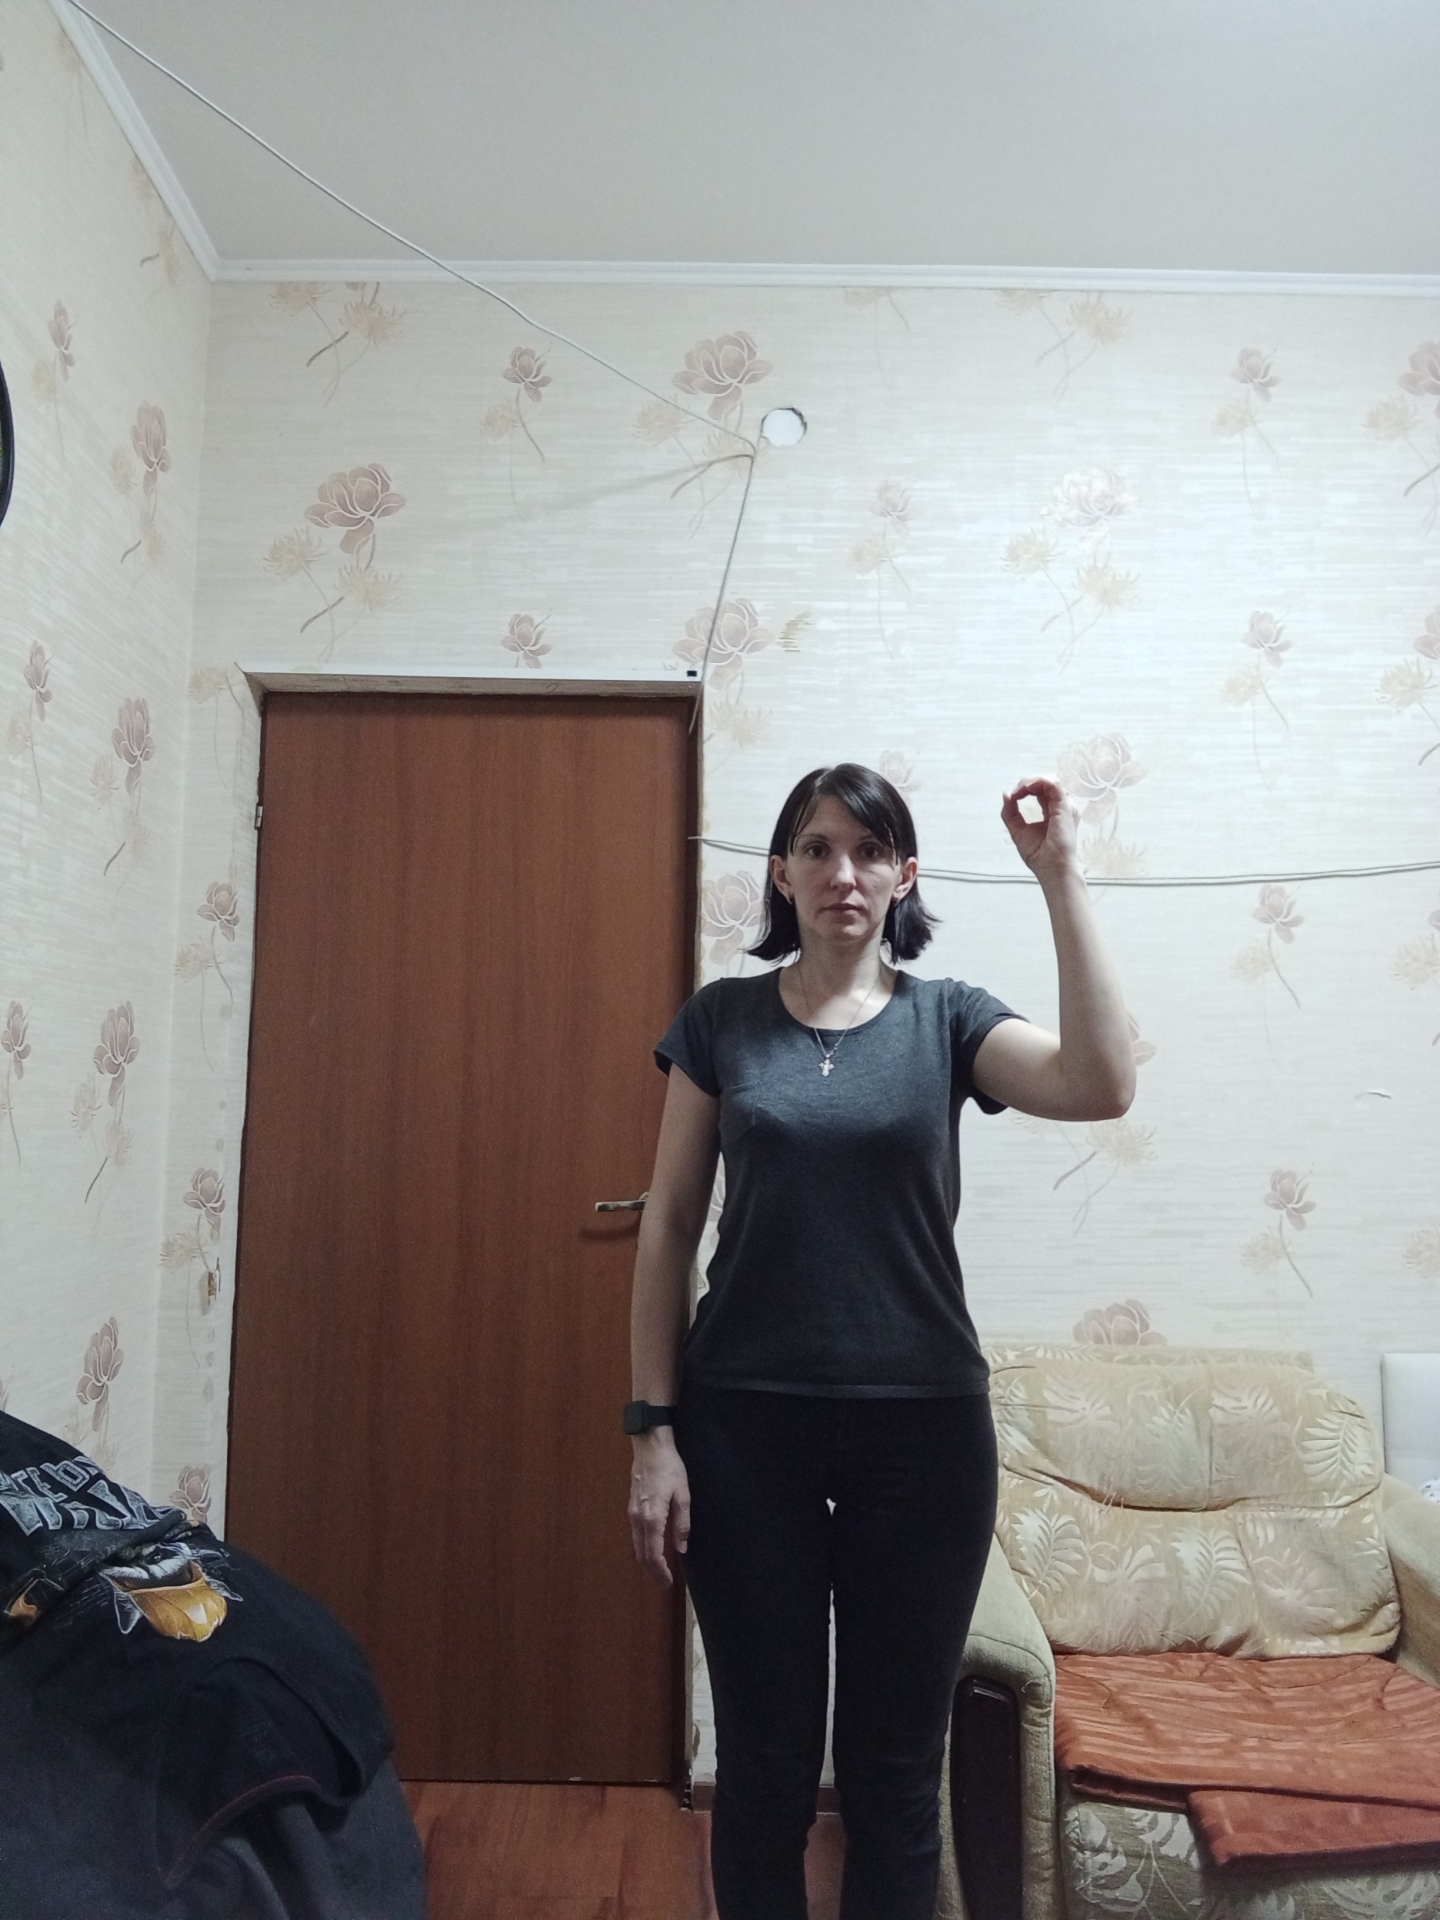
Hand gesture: grip